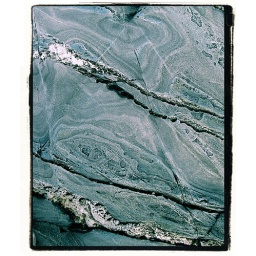
Maine beach rock with an image in them.